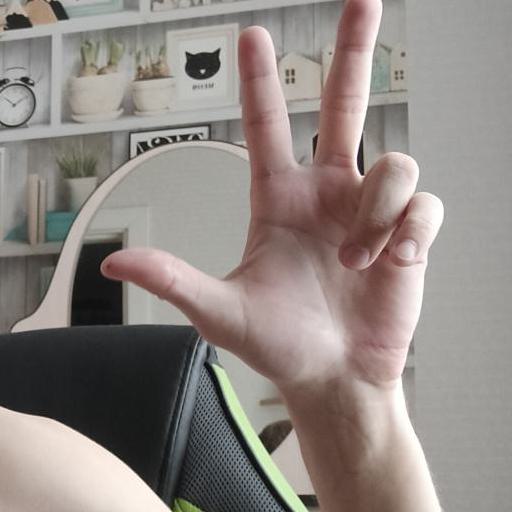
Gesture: three2